Guy Off the Hook

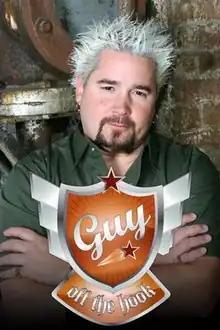

Guy Off the Hook is a television series which began airing on Food Network in September 2008. The show is hosted by Guy Fieri and closely follows the format of shows such as "Paula's Party" and "Emeril Live". The show is taped in front of a studio audience, which Fieri often engages. The food presented is similar to the California cuisine type dishes Fieri favors on "Guy's Big Bite".